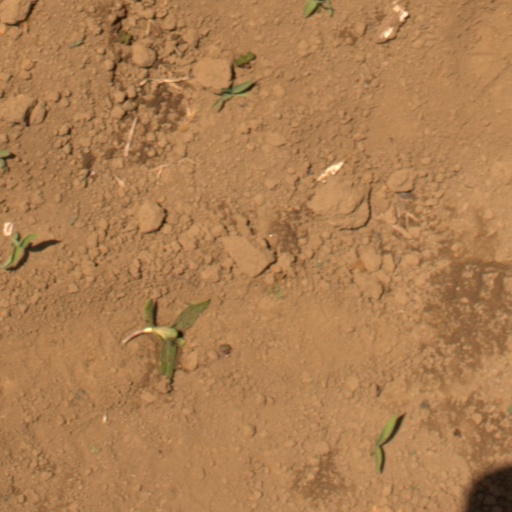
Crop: Jerusalem artichoke